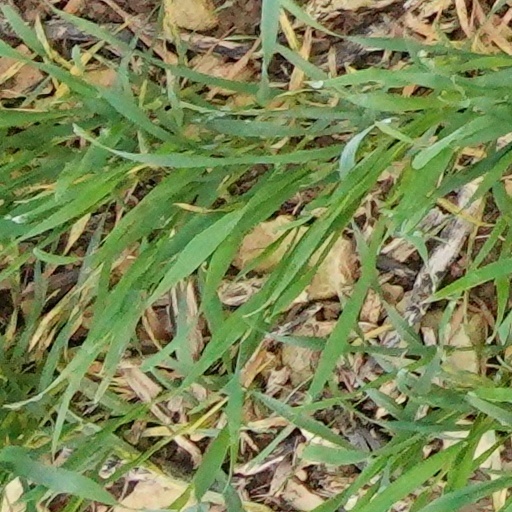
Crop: wheat